Orlando Magic

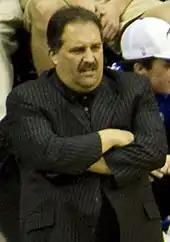
Head coach Stan Van Gundy

With the 11th overall pick in the 2006 NBA draft, the Magic took former Duke star JJ Redick. Even with the fan support to get him playing time he averaged just over 11 minutes a game. After beginning the season strong with a 13–4 record, the Orlando Magic began to suffer in the standings as the result of multiple losses, due in large part to the injuries of Tony Battie, Keyon Dooling, and Grant Hill. The Magic were also hampered with the sporadic play of many of their young stars, who on multiple occasions showed their propensity for streaky shooting and the team's lack of a solid scoring two-guard. Despite the team's poor play, Dwight Howard continued to develop and blossom in his third year in the league, culminating in his first selection to the Eastern Conference All-Star team. The final few weeks of the season saw the Magic build momentum and confidence with an impressive late push towards the Playoffs. On April 15, 2007, with an 88–86 victory over the Boston Celtics, the Magic secured its first berth in the NBA playoffs since 2003 by locking up the eighth seed in the Eastern Conference. This marked the first time that the team had made the playoffs while posting a losing record. Nevertheless, their Playoff run ended on April 28, 2007, after they were swept in the first round by first seeded Detroit Pistons whose experience, veteran leadership and ability to consistently make the clutch basket proved far too much for the undermanned and overwhelmed Magic to overcome. It was announced on May 23, 2007, that Brian Hill had been fired as head coach of the Magic.